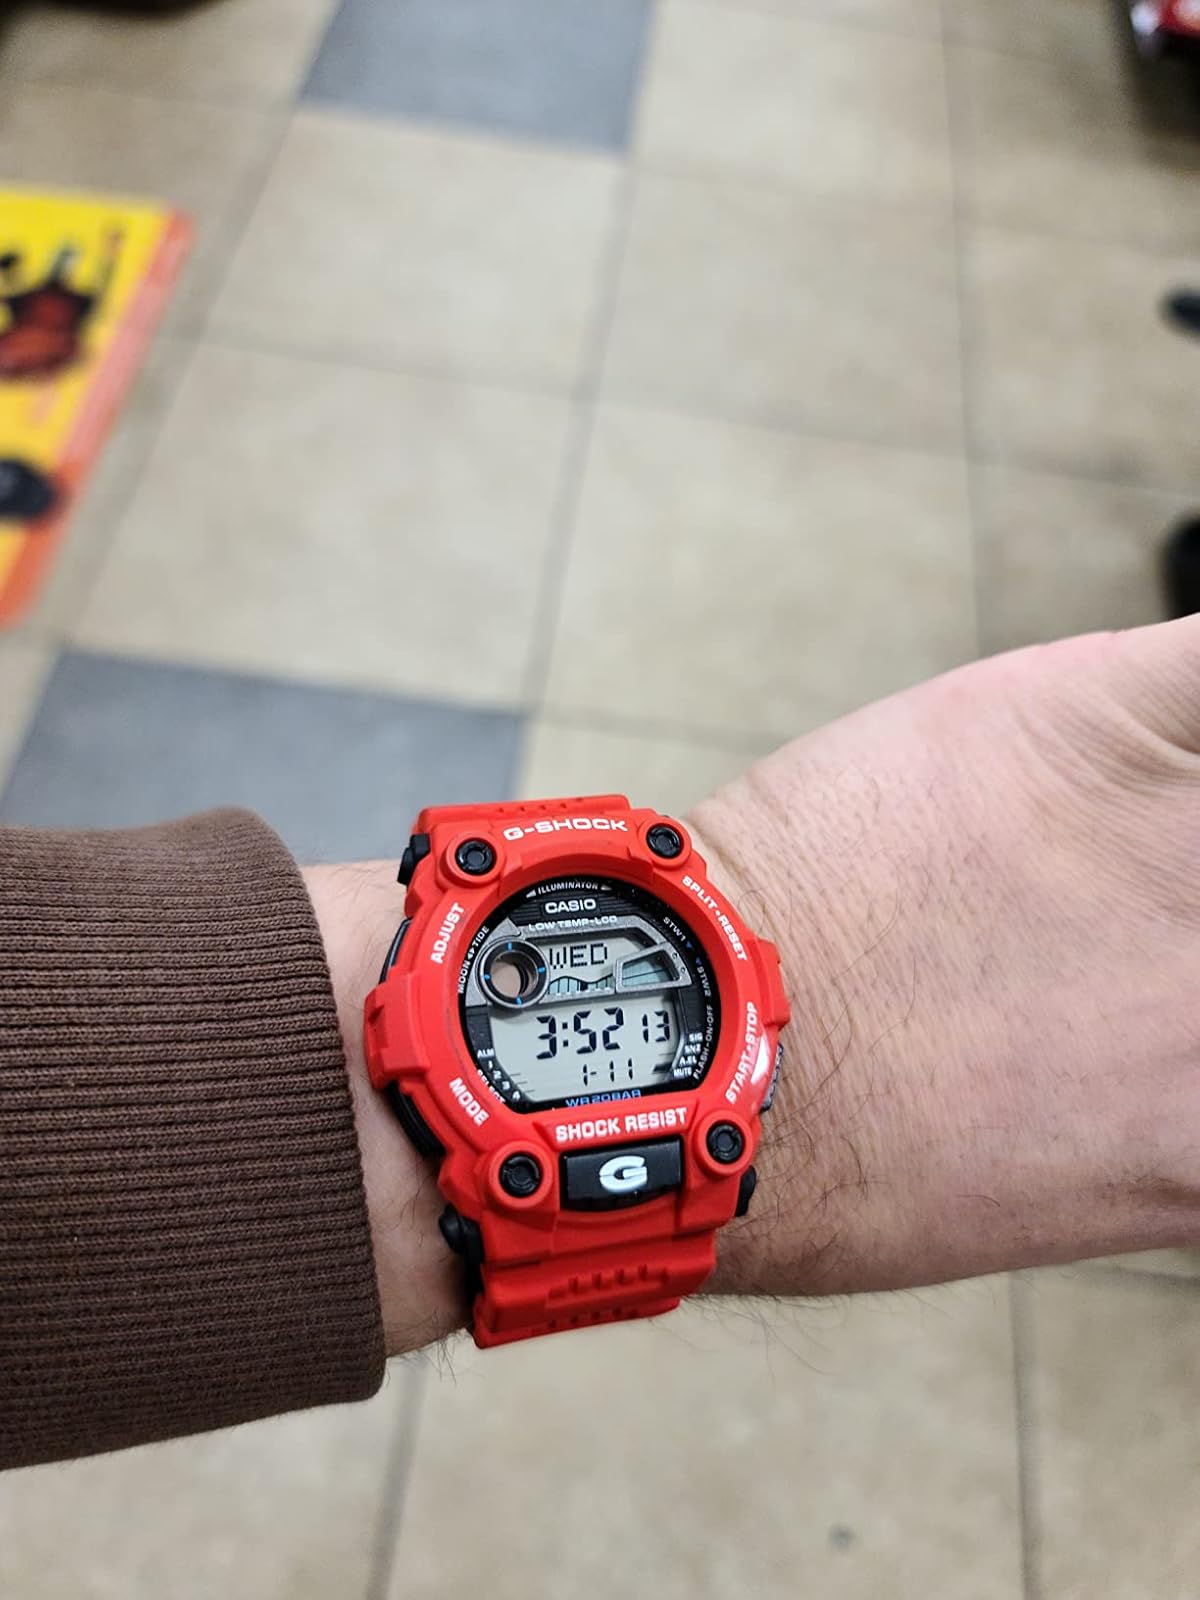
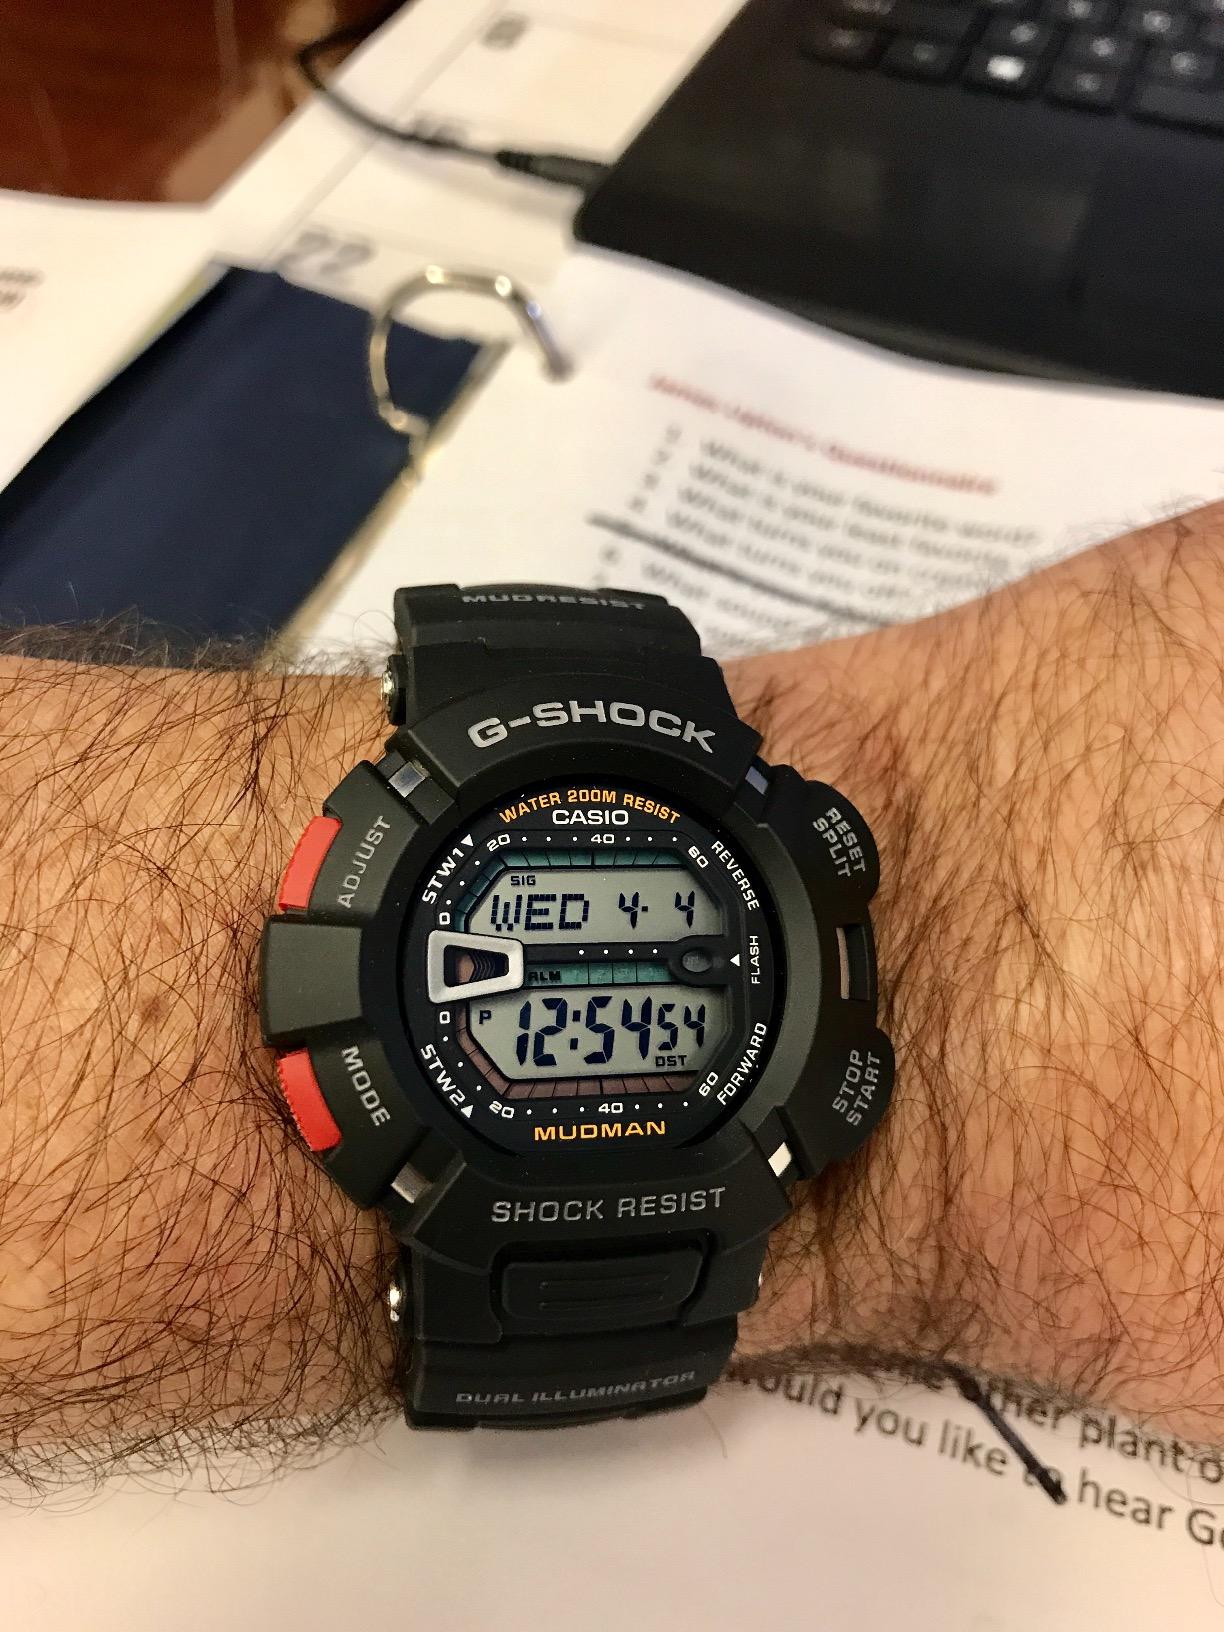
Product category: accessories_watch
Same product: no